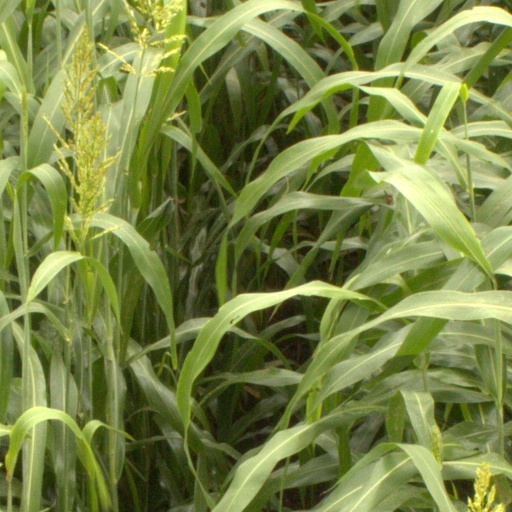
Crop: sorghum